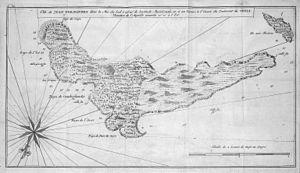
Le voyage du Commodore Anson est une circumnavigation autour du monde durant le XVIIIᵉ siècle. En 1740, pendant la guerre de l'oreille de Jenkins qui opposa la Grande-Bretagne et l’Espagne de 1739 à 1748, le Commodore George Anson reçut du roi Georges II le commandement d’une escadre, avec la mission d’aller harceler les colonies espagnoles de l’océan Pacifique, et si possible de capturer le galion de Manille. Anson passa dans le Pacifique par le cap Horn, remonta le long des côtes de l’Amérique du Sud, puis traversa le Pacifique jusqu’à Macao. Il captura le galion de Manille près des côtes des Philippines, et revint en Grande-Bretagne par le cap de Bonne-Espérance.